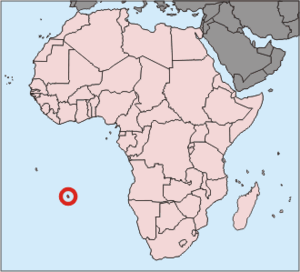
Sankt Helena
Sankt Helena er en ø i Sydatlanten. Den er tilknyttet Storbritannien som oversøisk territorium. Territoriet omfatter udover øen Sankt Helena de to øer Ascension og Tristan da Cunha. Siden 1858 har 0,14 km² af øen været et fransk oversøisk territorium.